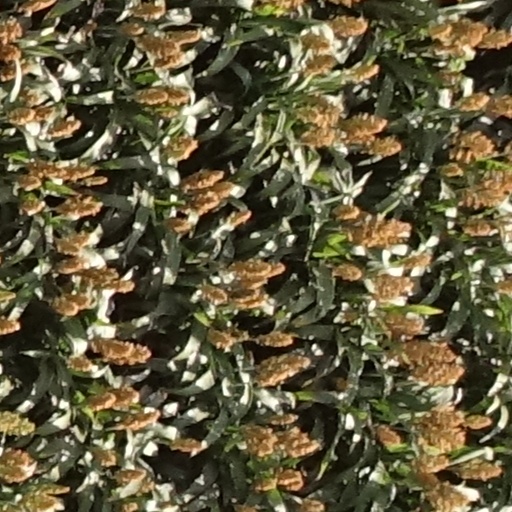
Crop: sorghum